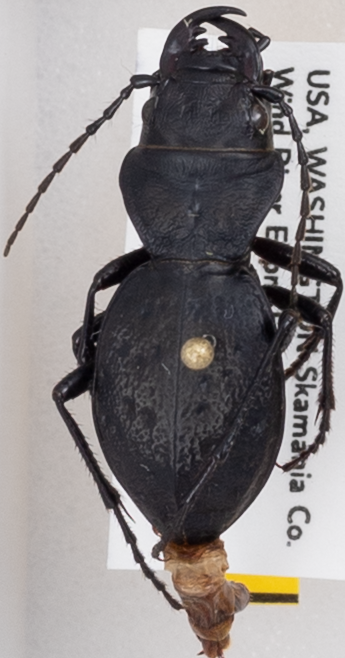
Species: Omus dejeanii
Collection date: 2019-06-04
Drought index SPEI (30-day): -1.01
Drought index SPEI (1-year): -2.09
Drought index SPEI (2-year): -2.09